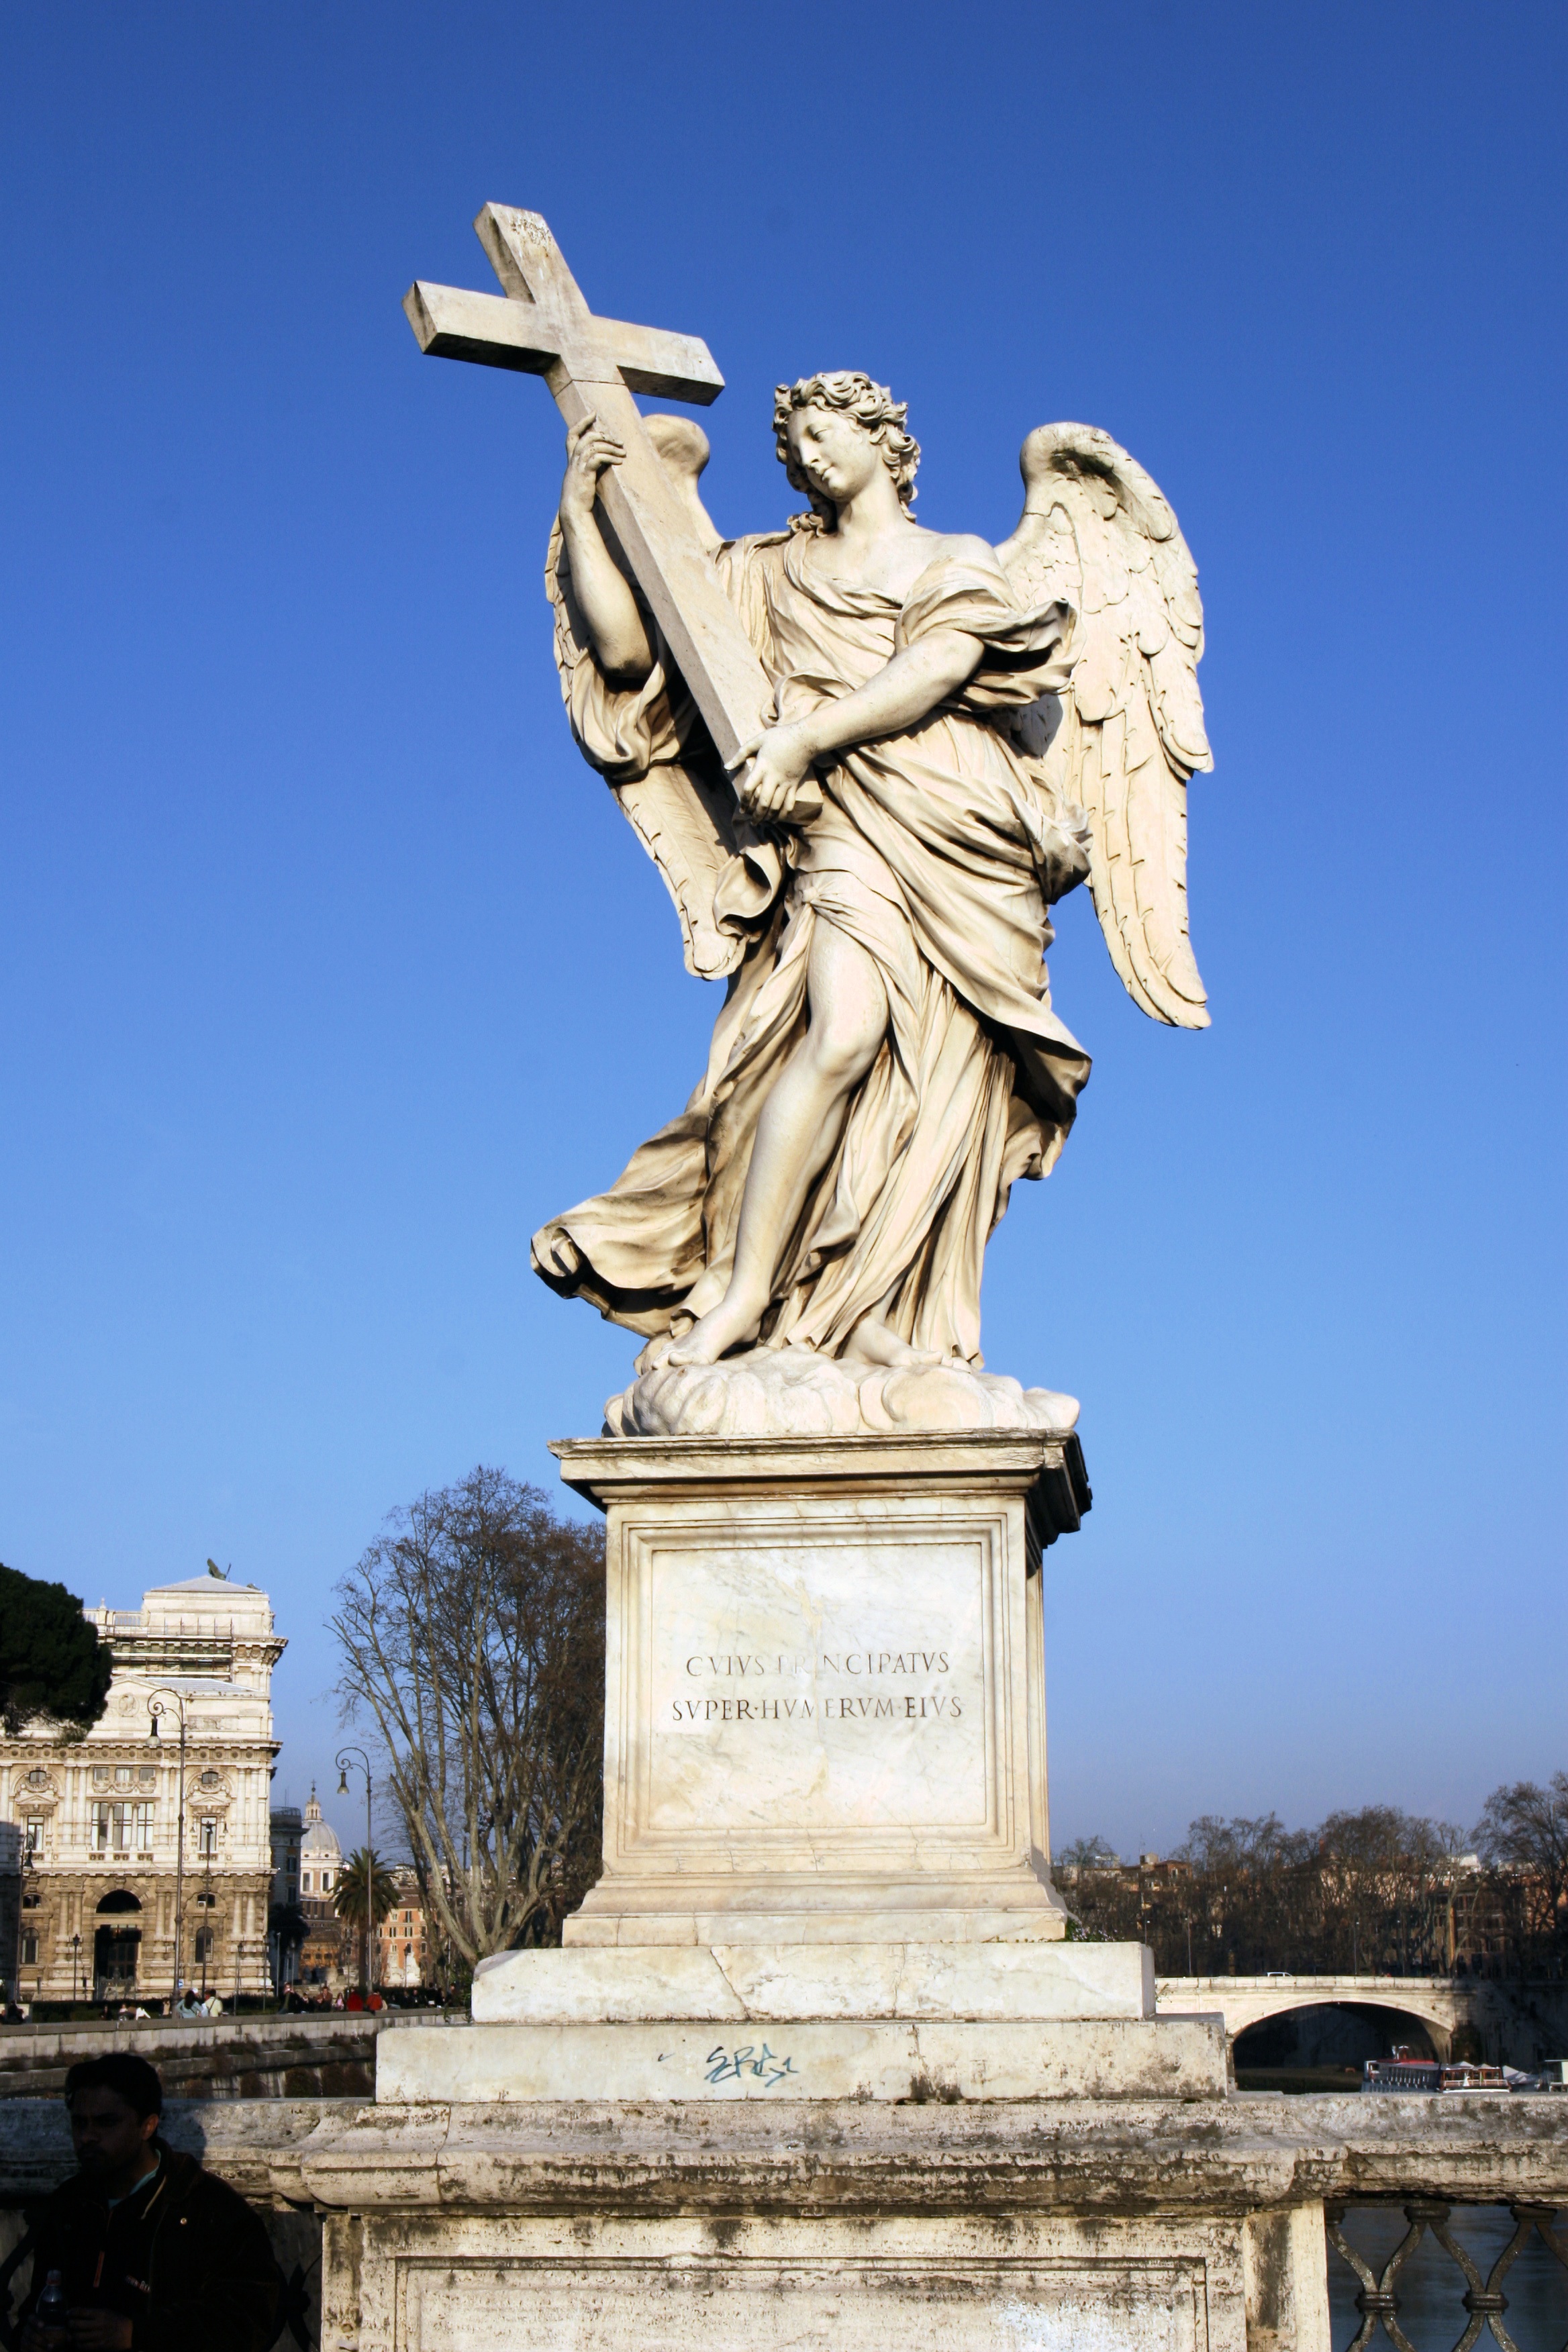
monument, statue, landmark, italy, artwork, sculpture, angel, art, rome, temple, castel sant angelo, ancient history